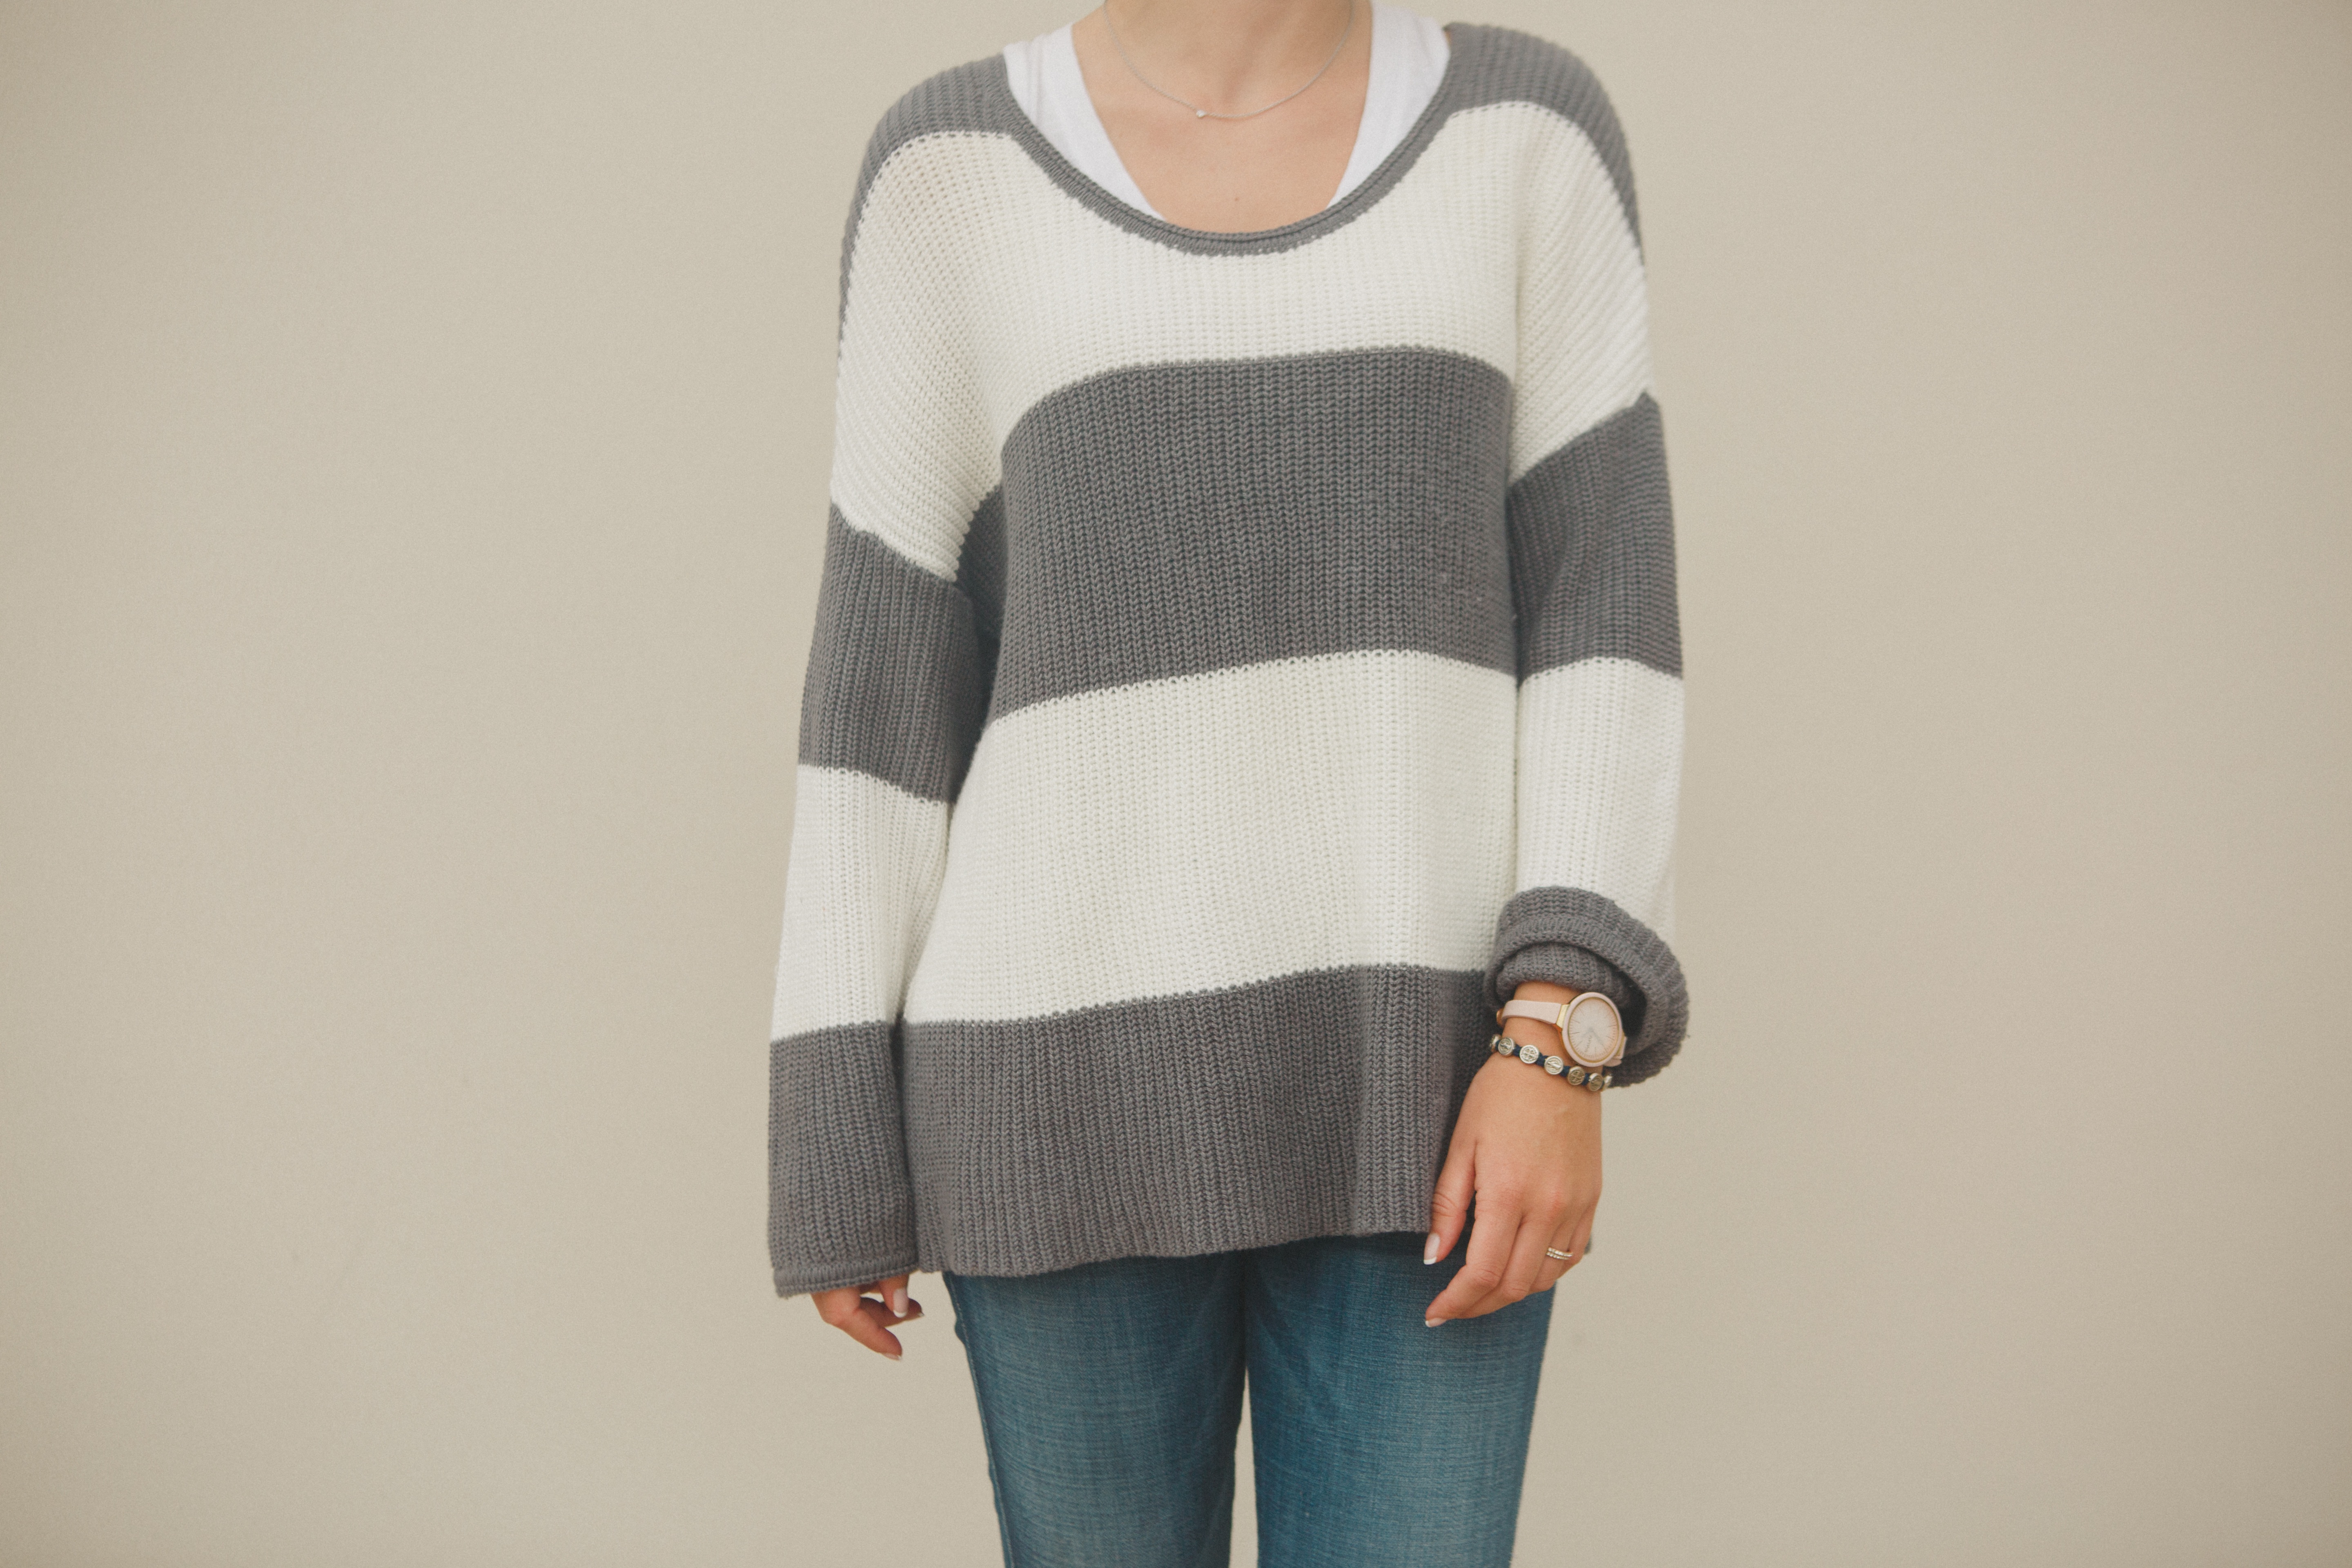
pattern, clothing, outerwear, wool, sweater, textile, design, pocket, sleeve, t shirt